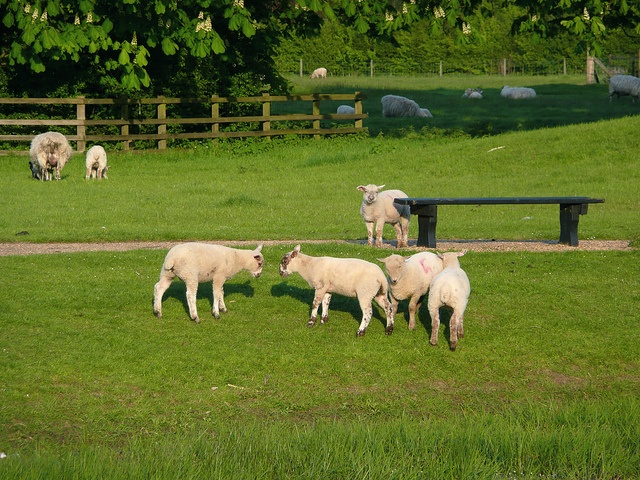
The herd of sheep are grazing in the grassy field.
Some animals gathered together on the grass.
A herd of sheep are in a grassy area.
A group of sheep standing on the grass near a wooden fence and trees.
Several sheep congregating in the middle of the grass.